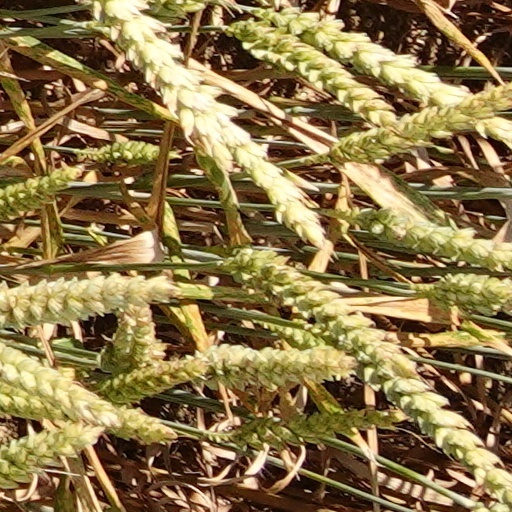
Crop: wheat